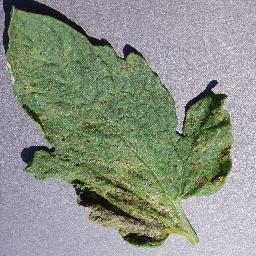
Label: Tomato___Septoria_leaf_spot